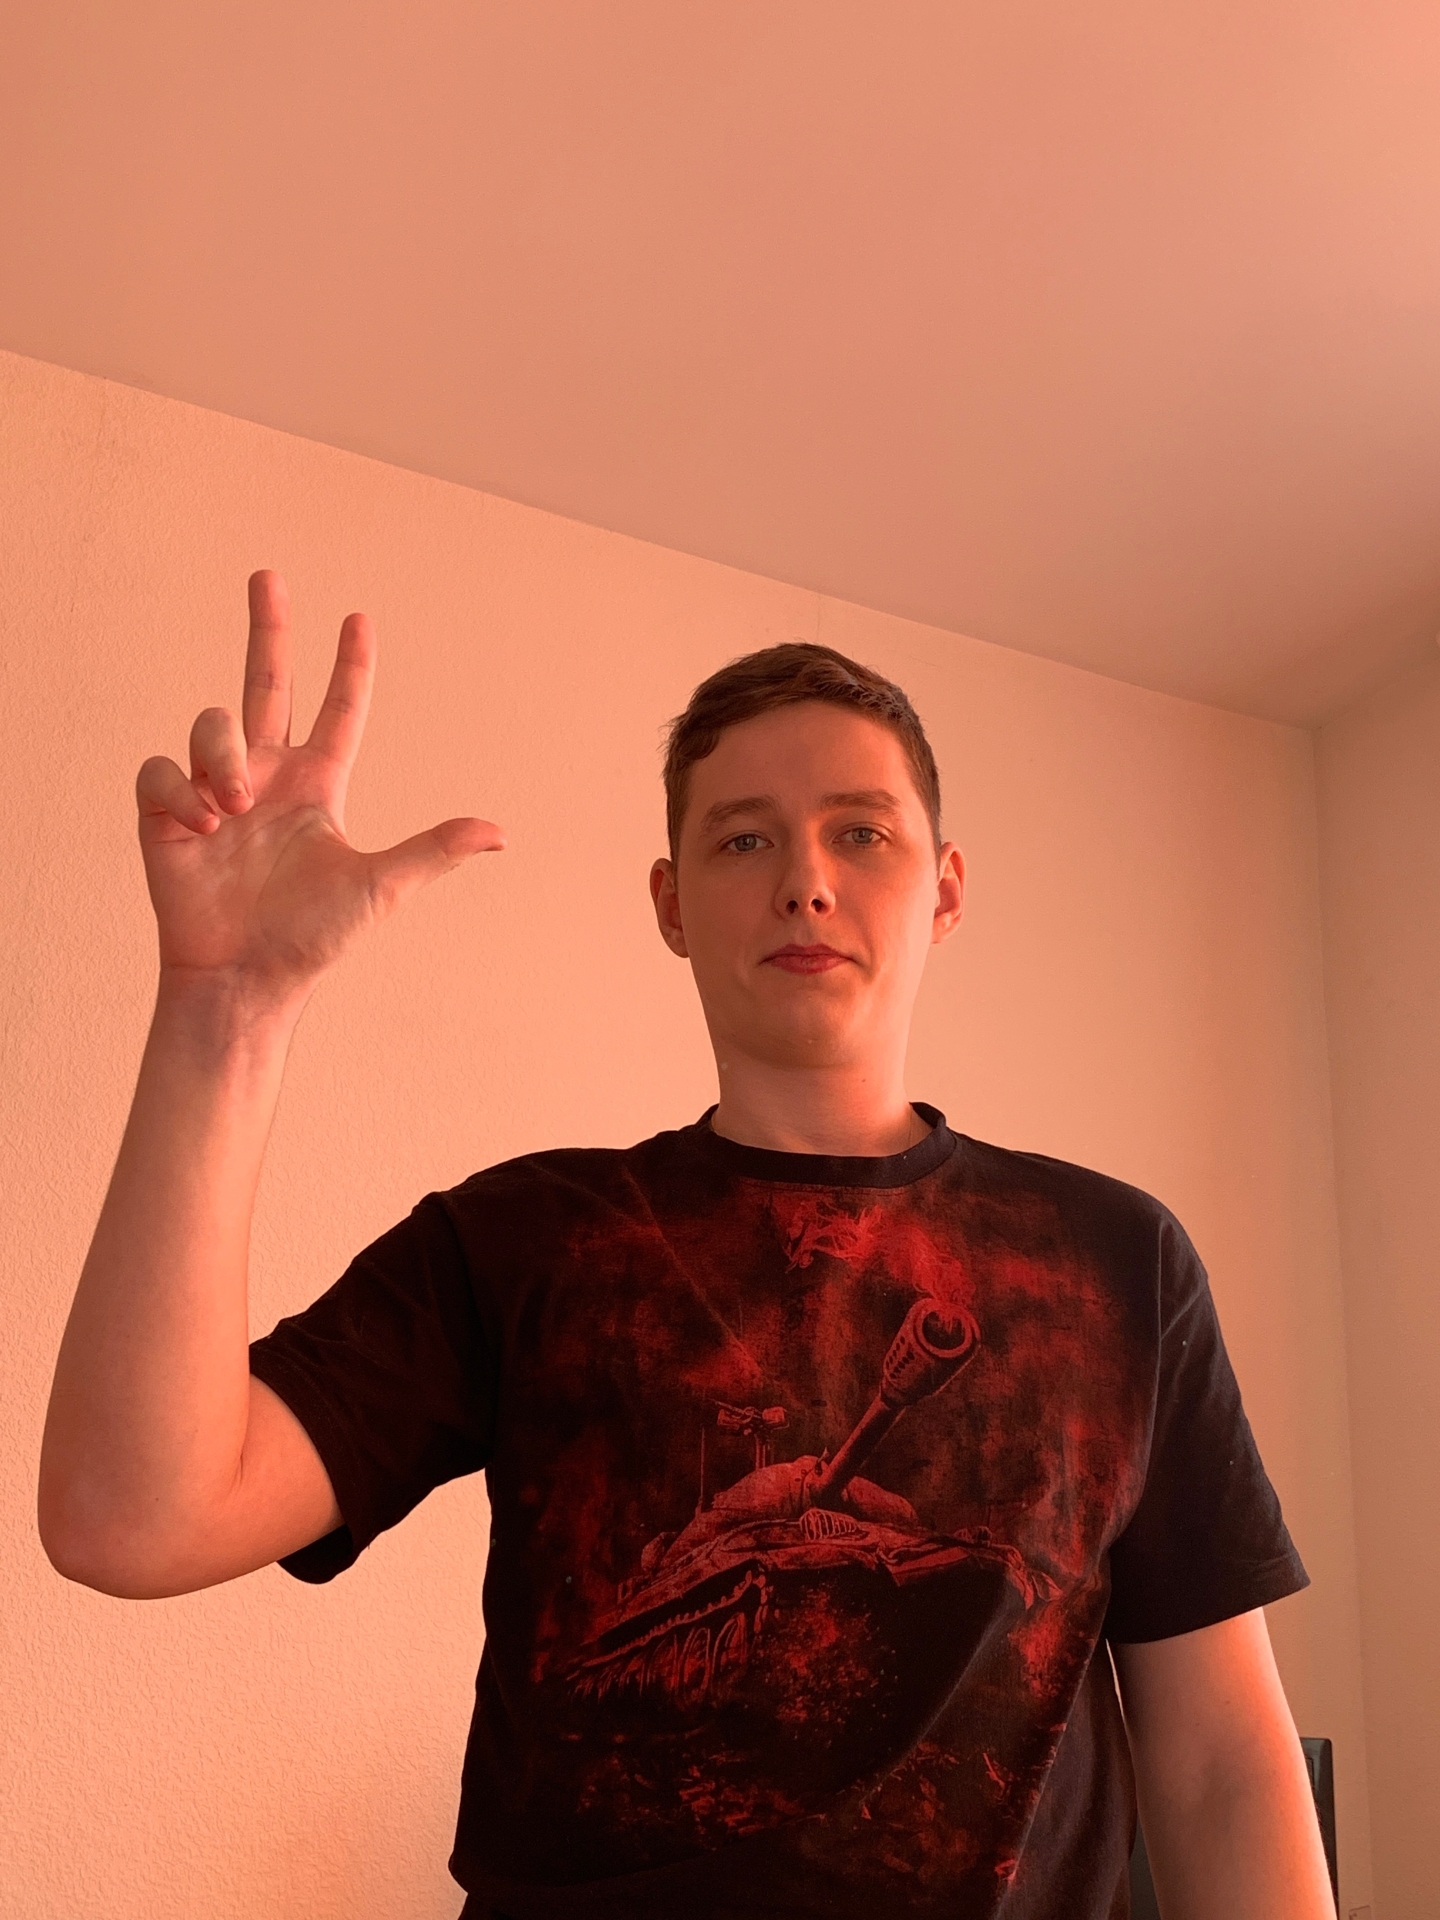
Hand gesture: three2